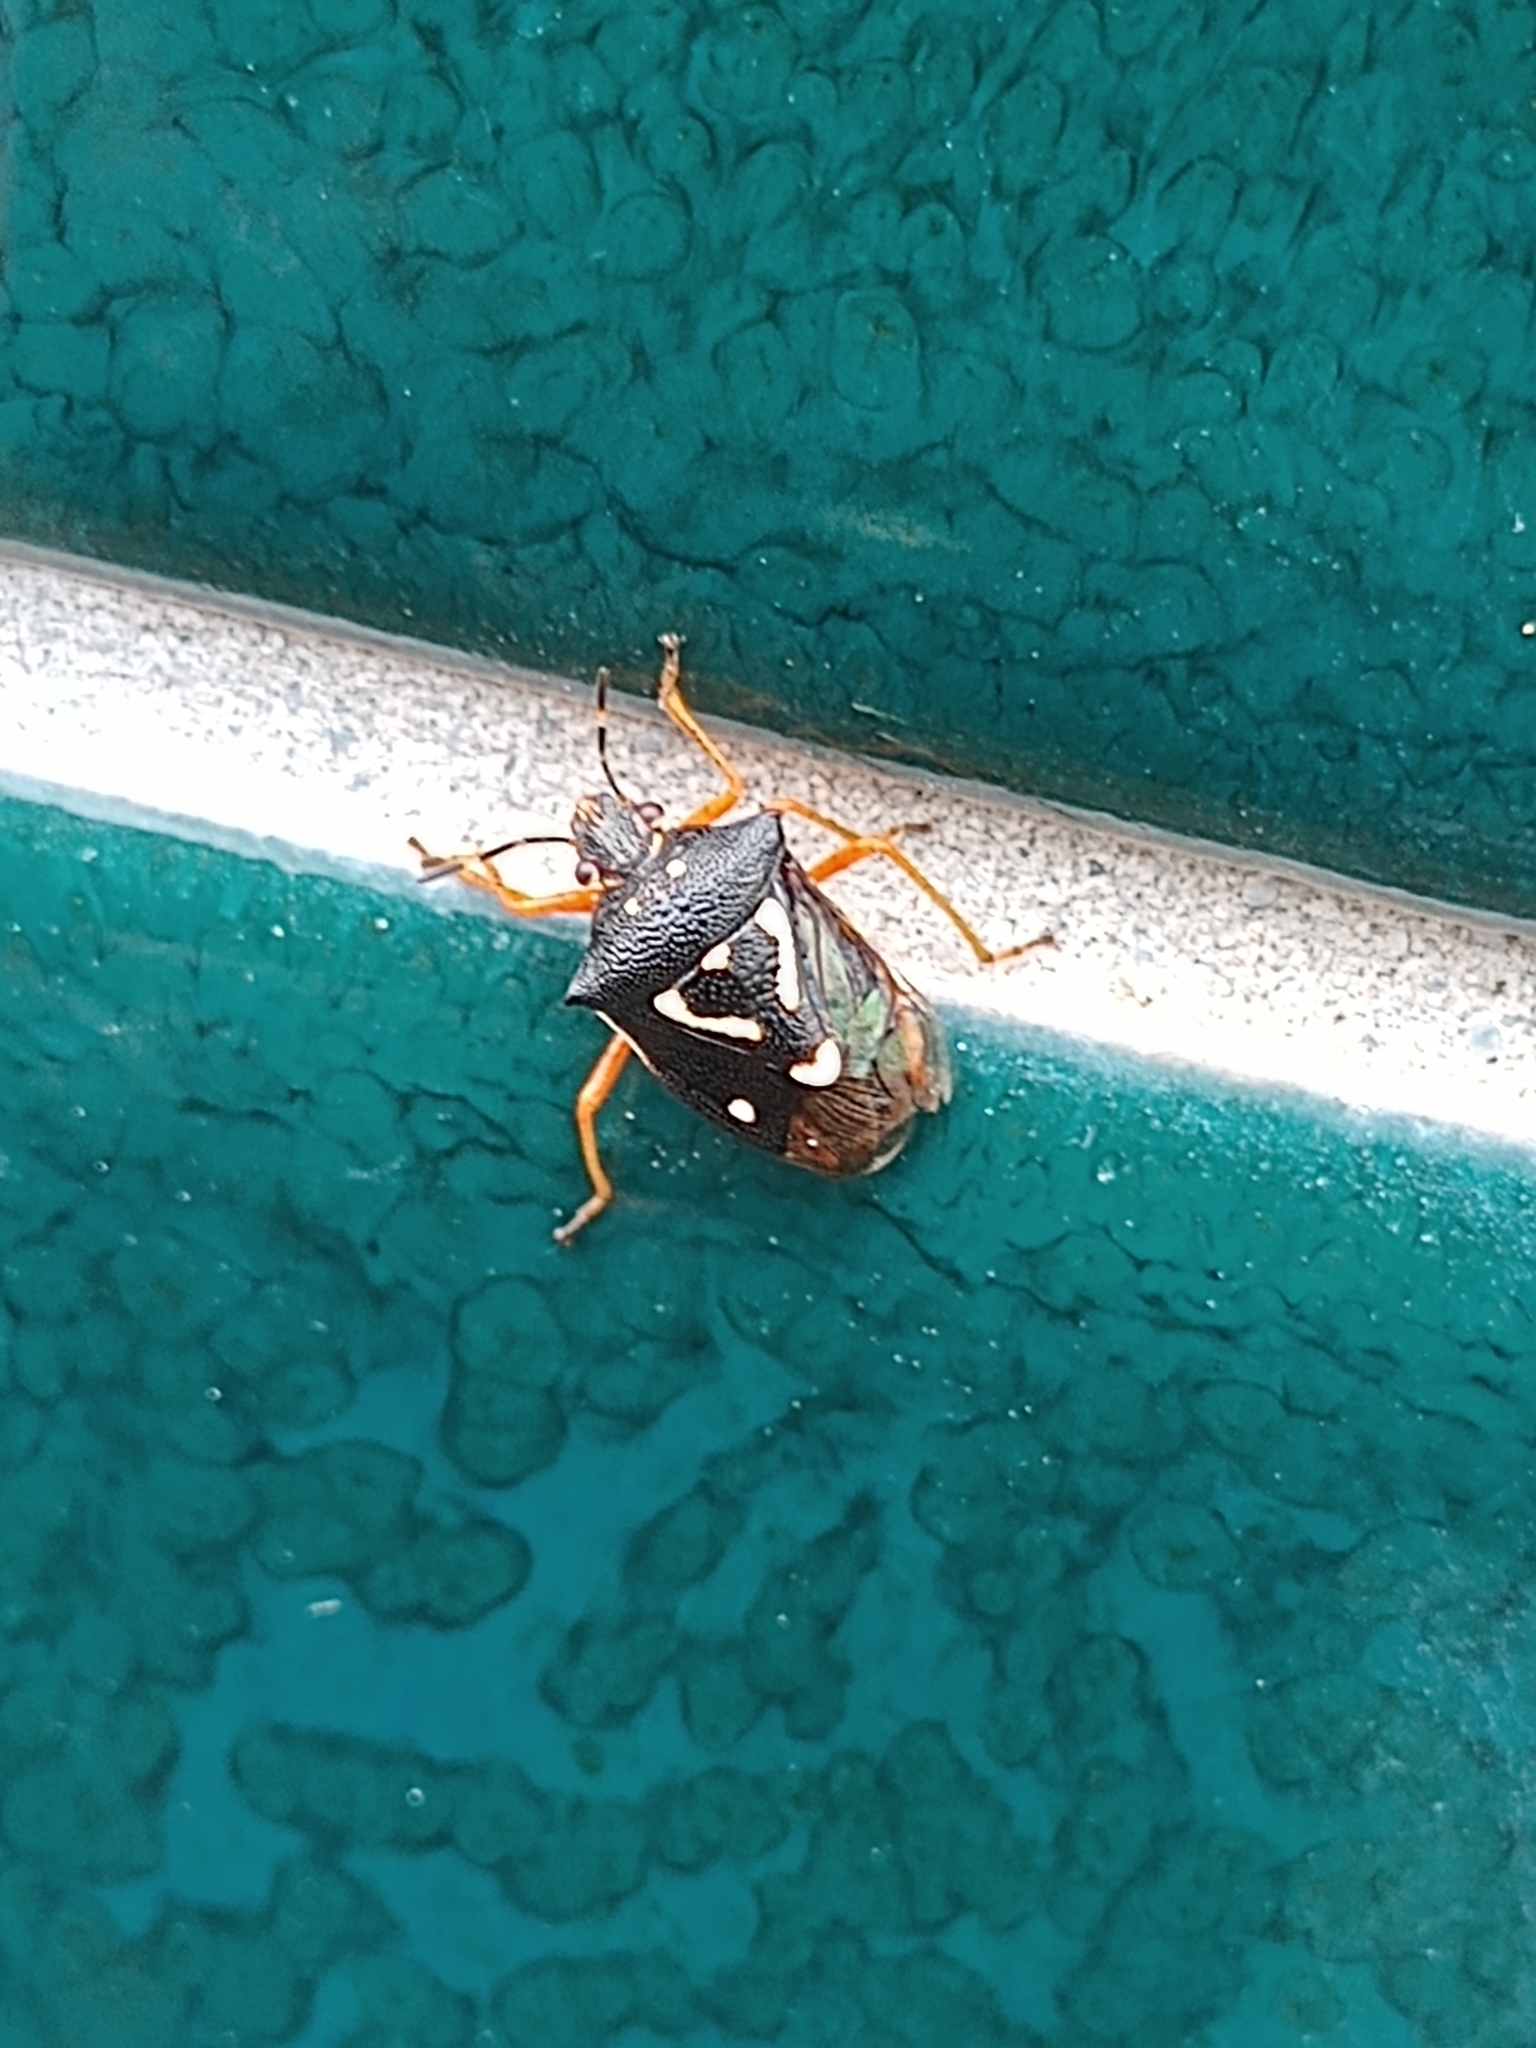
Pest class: stink_bug